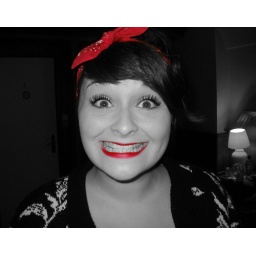
Another great example of theatricality and I love the red of the lips, the headscarf, the oversized eyelashes and even the lamp in the background.